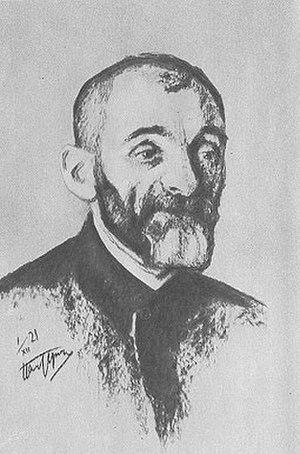
Léon Issaakovitch Chestov, né Yehuda Leyb Schwarzmann le 31 janvier 1866 à Kiev et mort le 20 novembre 1938 à Paris, est un avocat, écrivain et philosophe russe.